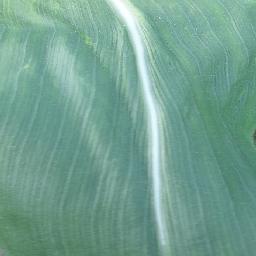
Label: Corn_(Maize)___Healthy